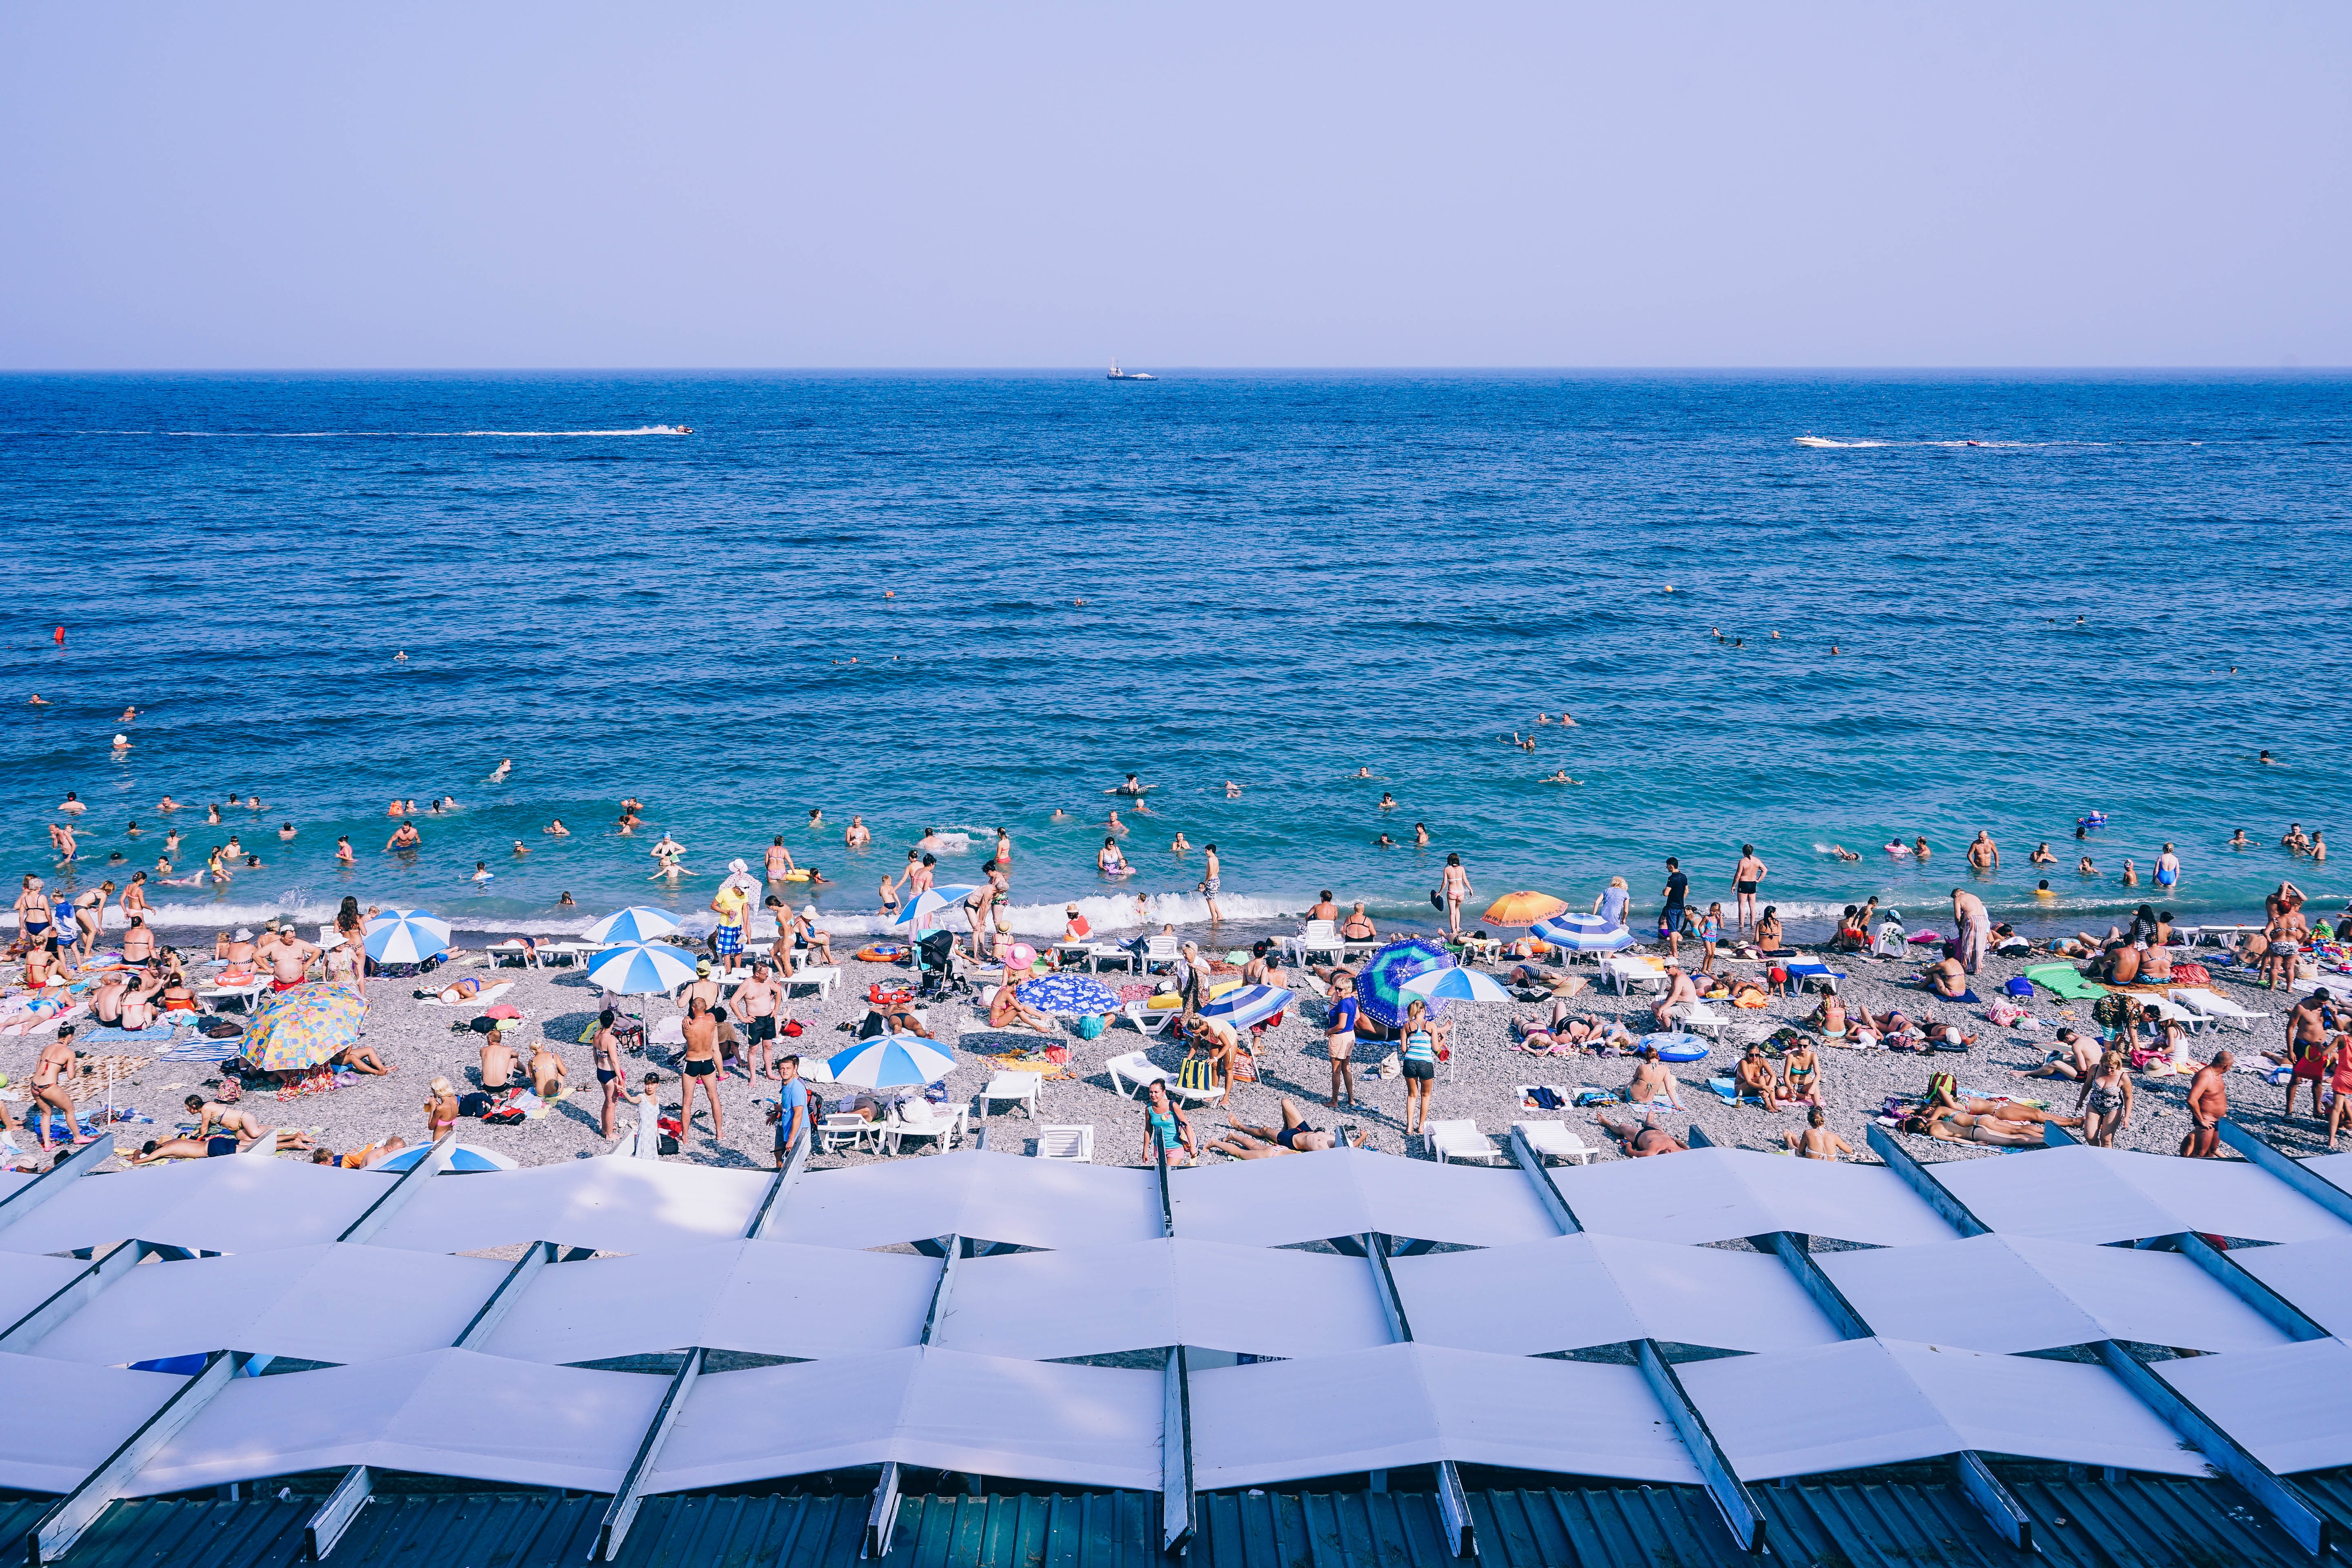
beach, sea, coast, sand, ocean, horizon, person, dock, shore, summer, vacation, holiday, bay, blue, marina, body of water, cape